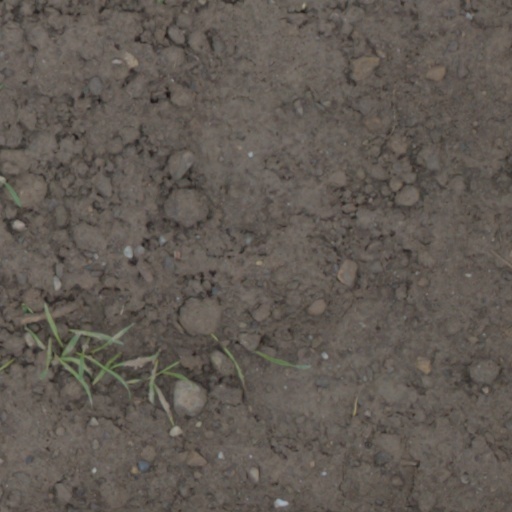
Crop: wheat